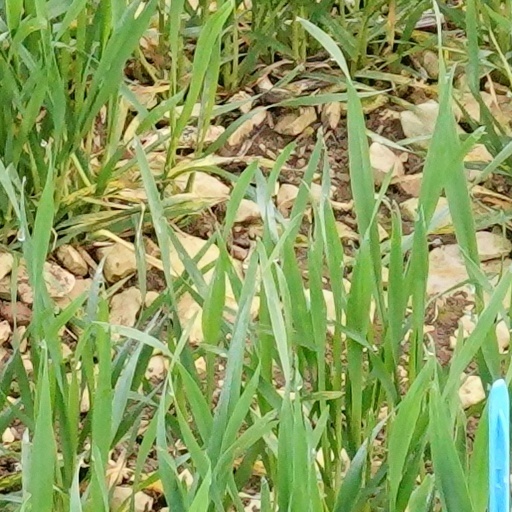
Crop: wheat